Rolls-Royce R

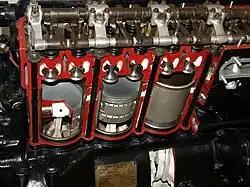
Sectioned view of a Rolls-Royce Merlin which featured wet-liner cylinders and lower oil scraper rings, both originally developed for the R engine

To make the R as compact as possible, several design modifications were made in comparison to the Buzzard: the propeller reduction gear housing was reshaped, and the camshaft and rocker covers were modified to fair into the shape of the aircraft's nose, the air intake was positioned in the vee of the engine (which also helped to avoid the ingress of spray), and beneath the engine the auxiliaries were raised a little to reduce the depth of the fuselage. The engine's length was minimised by not staggering its cylinder banks fore and aft, which meant that the connecting rods from opposing cylinders had to share a short crankshaft bearing journal known as the "big end". This was initially achieved by fitting one connecting rod inside the other at the lower end in a blade and fork arrangement; however, after cracking of the connecting rods was found during testing in 1931, the rod design was changed to an articulated type.